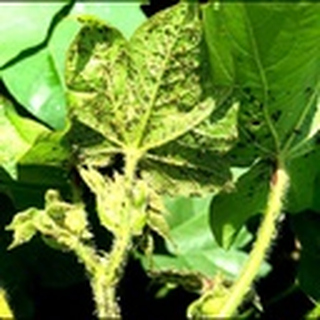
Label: cotton_aphids